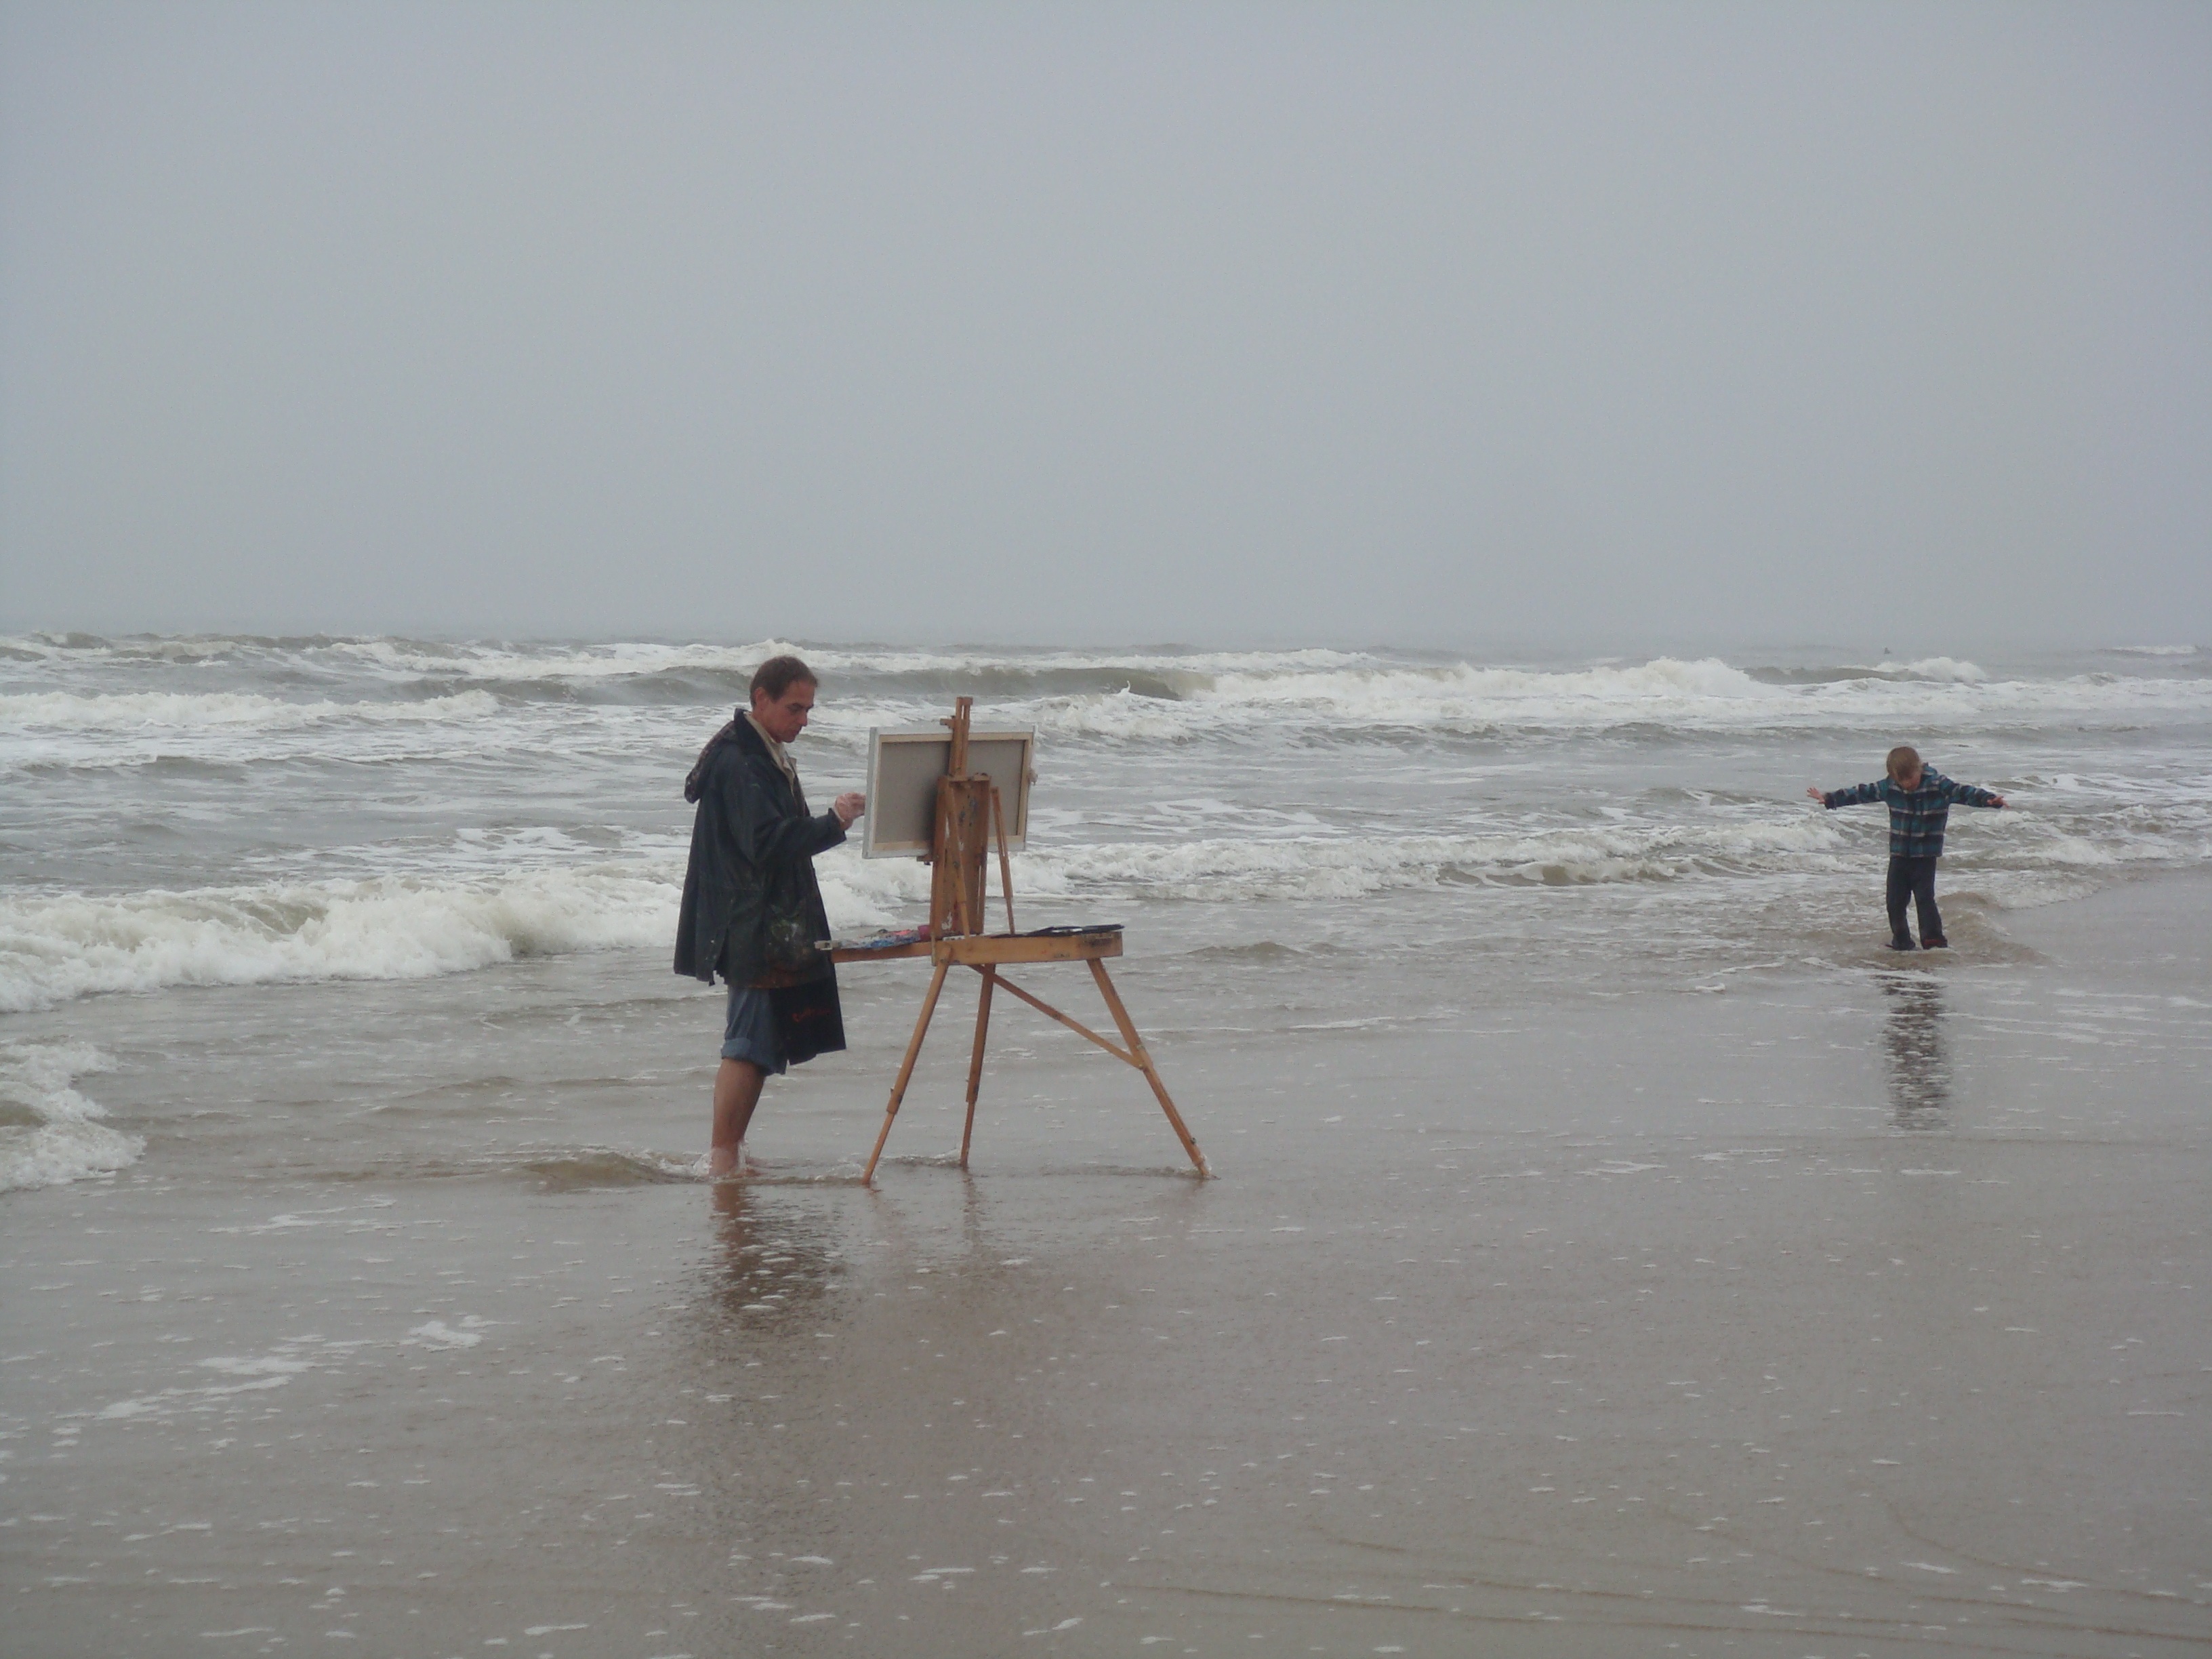
beach, sea, coast, water, sand, ocean, shore, wave, weather, artist, child, paint, painting, posing, mudflat, wind wave